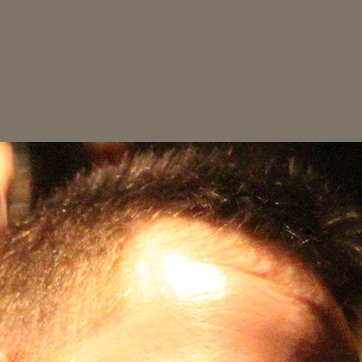
Material: hair